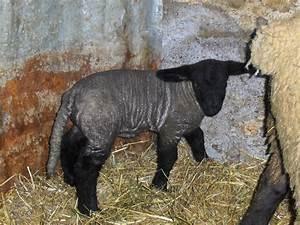
sheep